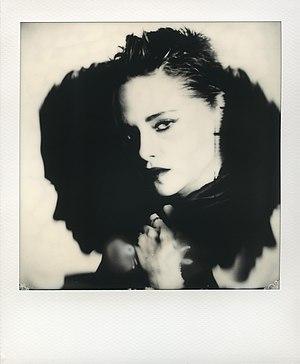
Kristen Stewart /ˈkɹɪstɛn ˈstʊəɹt/, née le 9 avril 1990 à Los Angeles, est une actrice et réalisatrice américaine.